Dean Lonergan

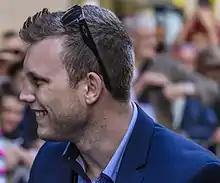
Jeff Horn

The bout was initially announced in January 2017. The fight was finalised in April 2017, with the city of Brisbane and the Queensland government financing it. Lonergan accused Pacquiao for not taking the fight seriously as Pacquiao was using his phone during press conferences, calling him a "world champion texter". The event was very successful selling over 40,000 with less than a month to go before the fight. Horn won the fight by unanimous decision.